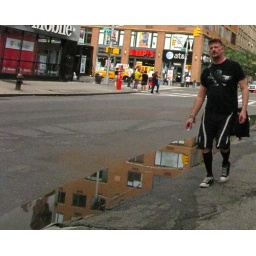
USA, NYC man in black clothes